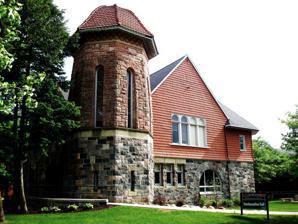
Building: Starkweather Hall
Country: United States of America
Year built: 1896
United States historic place Starkweather Religious Center U.S. National Register of Historic Places Michigan State Historic Site Show map of Michigan Show map of the United States Location 901 W. Forest, Ypsilanti, Michigan Coordinates 42°14′47″N 83°37′27″W / 42.24639°N 83.62417°W / 42.24639; -83.62417 Area less than one acre Built 1896 ( 1896 ) Architect Malcomson and Higginbotham Architectural style Richardsonian Romanesque NRHP reference No. 77000724 Significant dates Added to NRHP April 13, 1977 Designated MSHS September 29, 1972 Starkweather Hall , also known as Starkweather Religious Center , is a religious and educational building located at 901 West Forest Avenue in Ypsilanti, Michigan , on the campus of Eastern Michigan University . It was designated a Michigan State Historic Site in 1972 and listed on the National Register of Historic Places in 1977. It is also part of the Eastern Michigan University Historic District (listed on the Register in 1984) and is the oldest building on EMU's campus. History Mary Ann Starkweather The Students' Christian Association at Eastern Michigan University (then Michigan State Normal School) was begun as the Students' Prayer Meeting in 1853, the same year the school itself opened. Meetings were held in assembly or classrooms of the school. In 1881, the society reorganized as the Students' Christian Association, and they were granted a room in the campus conservatory building as a meeting place. However, in 1891, the room was required for classes, and the Association was homeless. They soon decided to gather funds to erect a new building. By early 1892, nearly $1000 had been pledged, and the Association appealed to philanthropist Mary Ann Starkweather for additional funding. She agreed to bequeath an additional $10,000 for the purpose of constructing a building; the funds were disbursed in late 1895. Detroit architects Malcomson and Higginbotham were hired to design the building, and it was constructed in 1896 at a cost of slightly over $11,000. The Starkweather Religious Center was dedicated on March 26, 1897. When it was constructed, it was the only religious center at any teacher's college in the United States. After construction, it was leased to the University's Students' Christian Association. The Students' Christian Association was disbanded in the 1920s, but Starkweather Hall continued to be used by a succession of religious organizations. The building was renovated in 1961 by Jinkling and Lyman of Birmingham, Michigan . In 1976, the Office of Religious Affairs, which used the building at that point, was closed. The building was again remodeled, and used by public relations services. As of 2013, it is used by the Graduate Office. Description Starkweather Hall, c. 1910 Starkweather Hall is a two-story Richardsonian Romanesque structure built of squared fieldstone, covering approximately 62 feet (19 m) by 56 feet (17 m). It is asymmetrical, with an octagonal sandstone tower on one corner and a gable over the front entrance. Fishscale orange tile covers the top halves of the other facades. On the interior, the first floor originally contained dining/reception rooms, a kitchen, a dressing room, a library, and a few classrooms. The rooms were delineated by partitions that could be rolled open to create a larger space. The second floor originally contained a large assembly room and a caretaker's room. Hardware was designed especially for the building, and some original doorknobs, marked "SCA," still remain. References